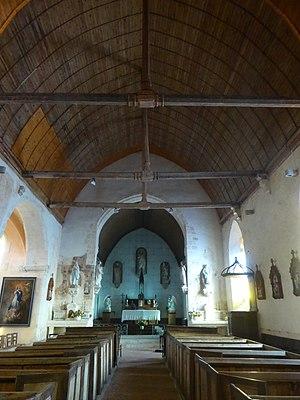
Nef de l'église Saint-Rémi de Montgaudry, dans l'Orne.